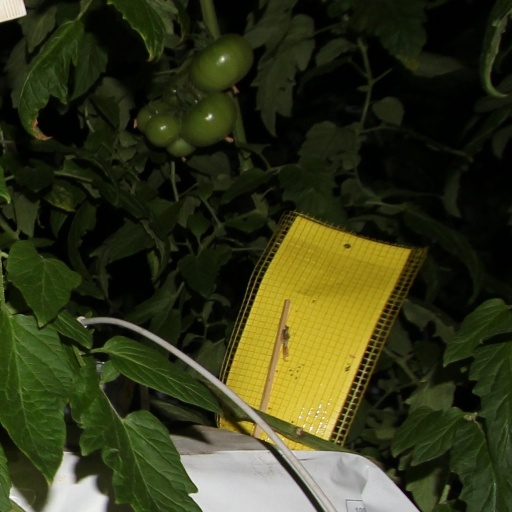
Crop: tomato